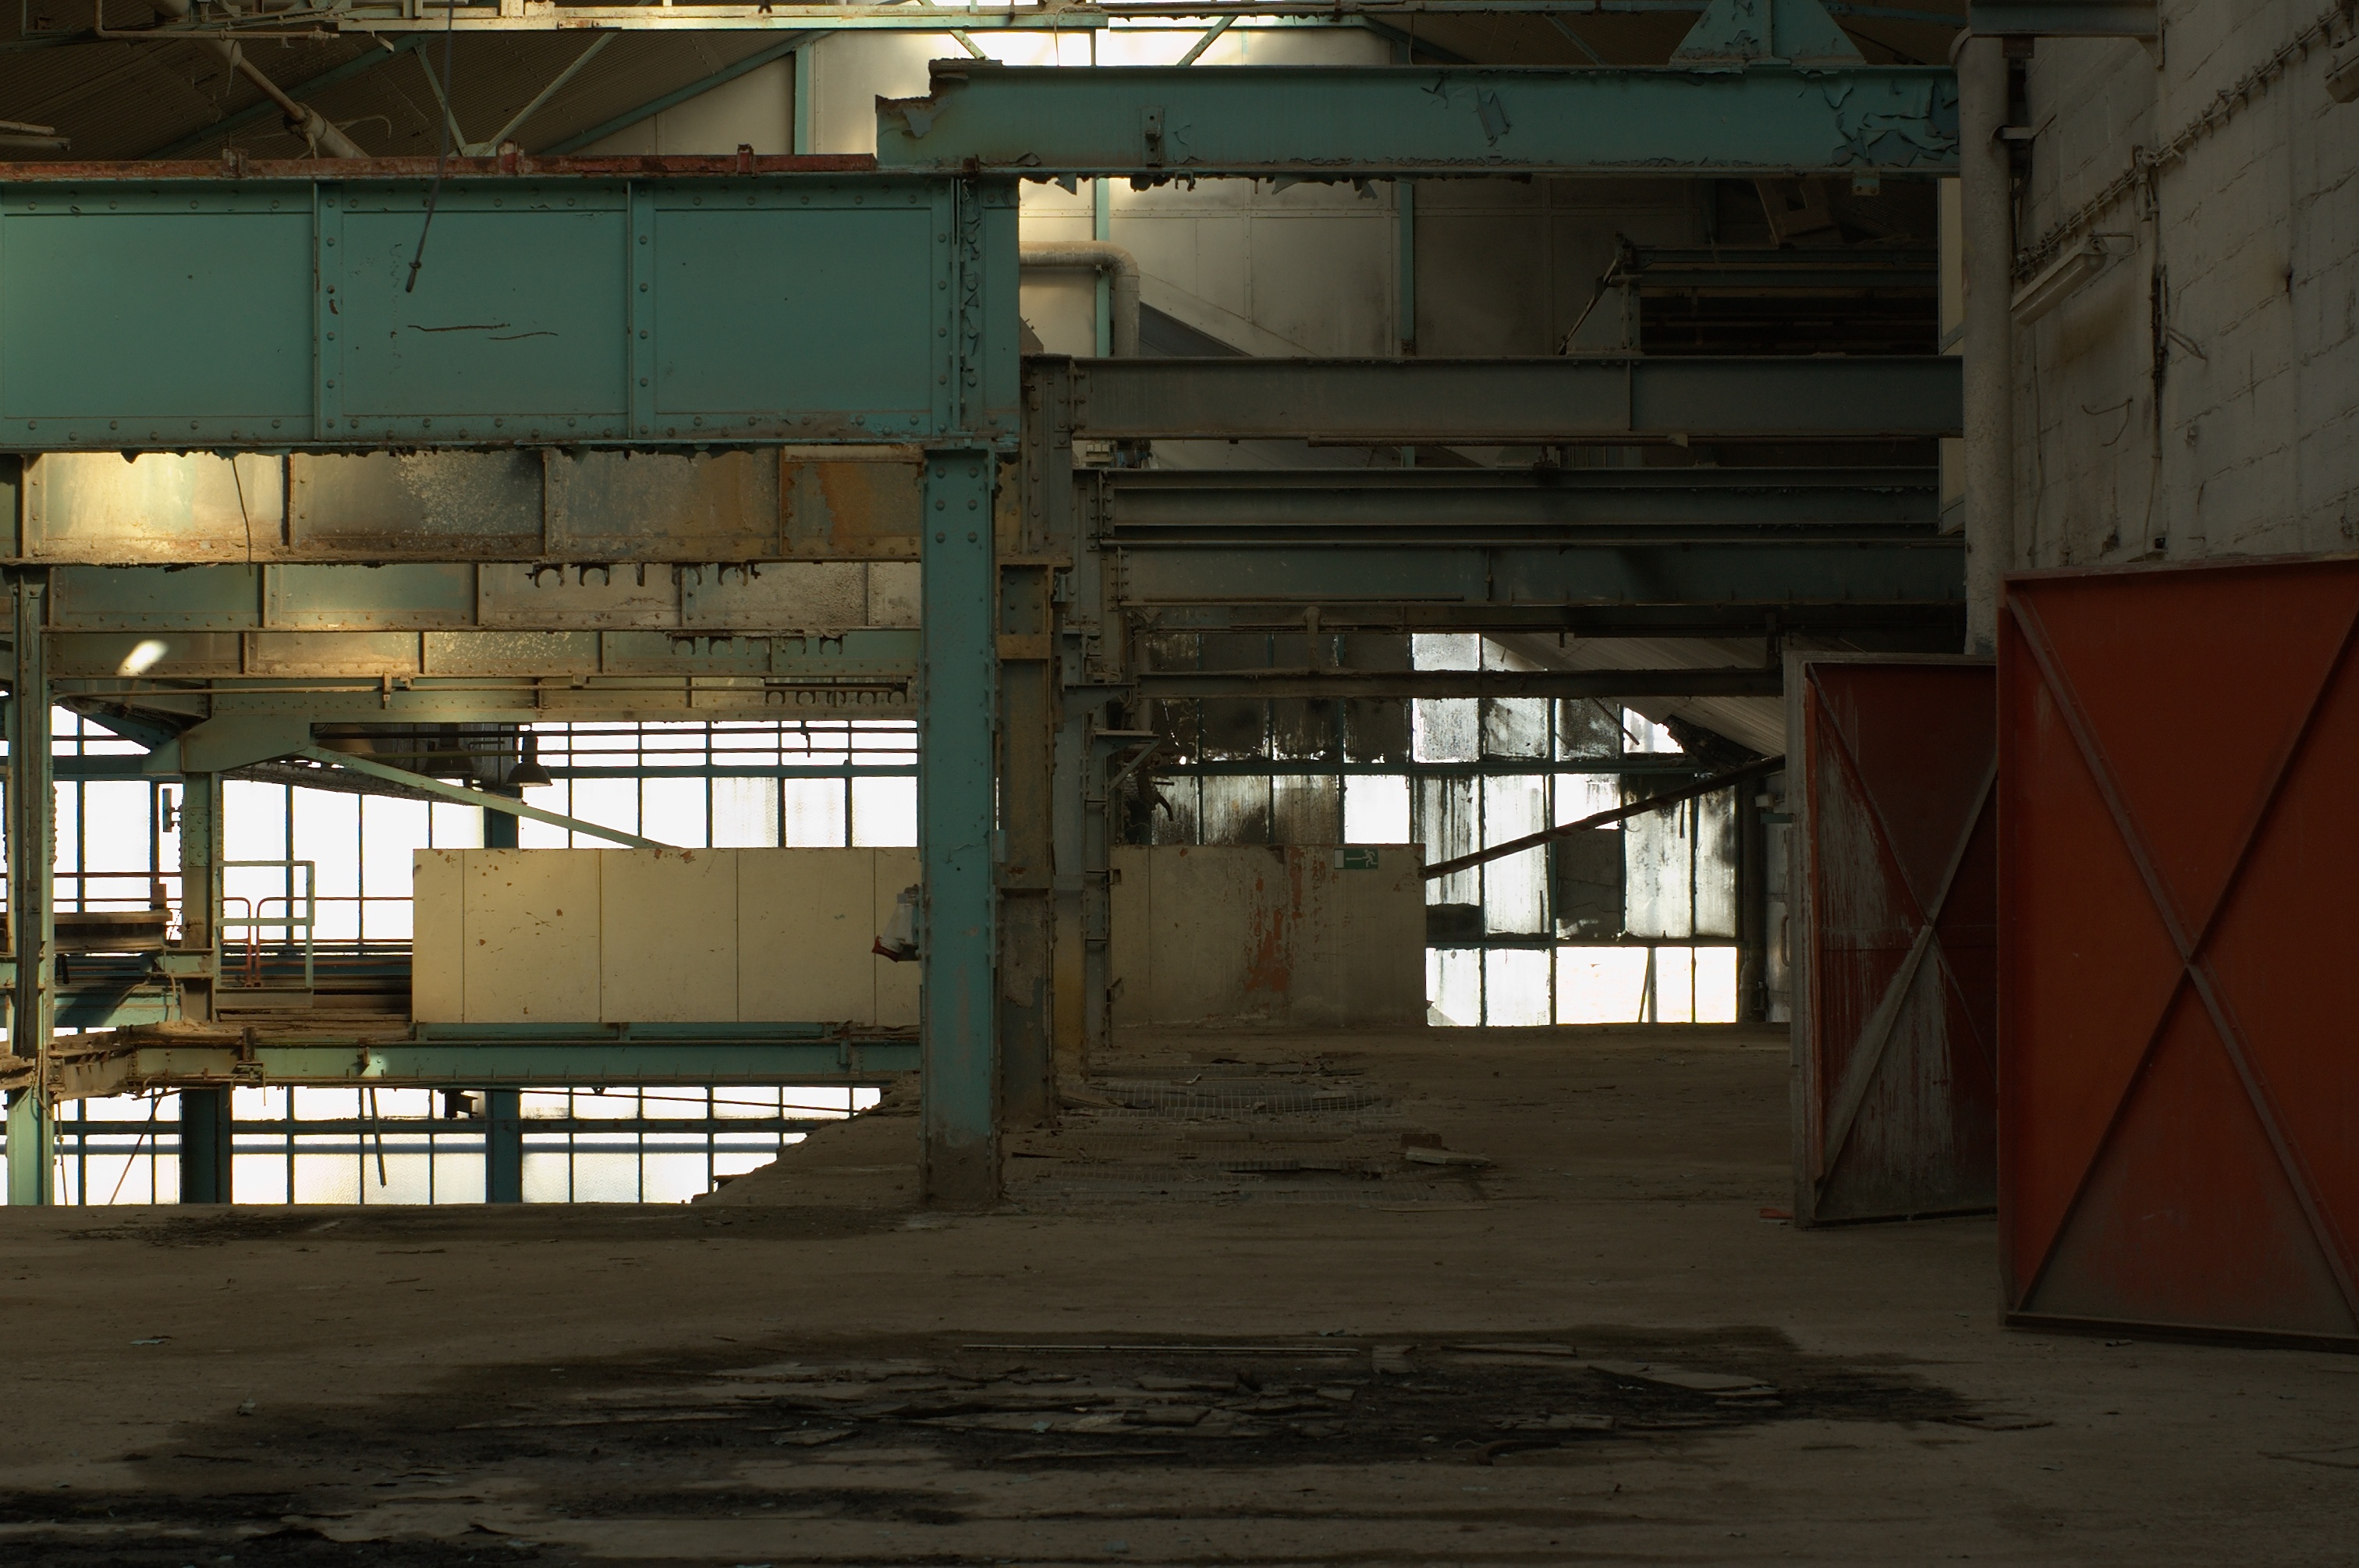
architecture, structure, wood, factory, industry, warehouse, 50mm, rawtherapee, germany, deutschland, berlin, pentax, lenstagged, steffenzahn, derelictbuildings, k100d, justpentax, fa50, fa50mm, smcpentaxfa11450mm, pentaxfa50mm, smcpfa50mmf14, urban area